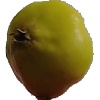
Label: Apple Red Yellow 2